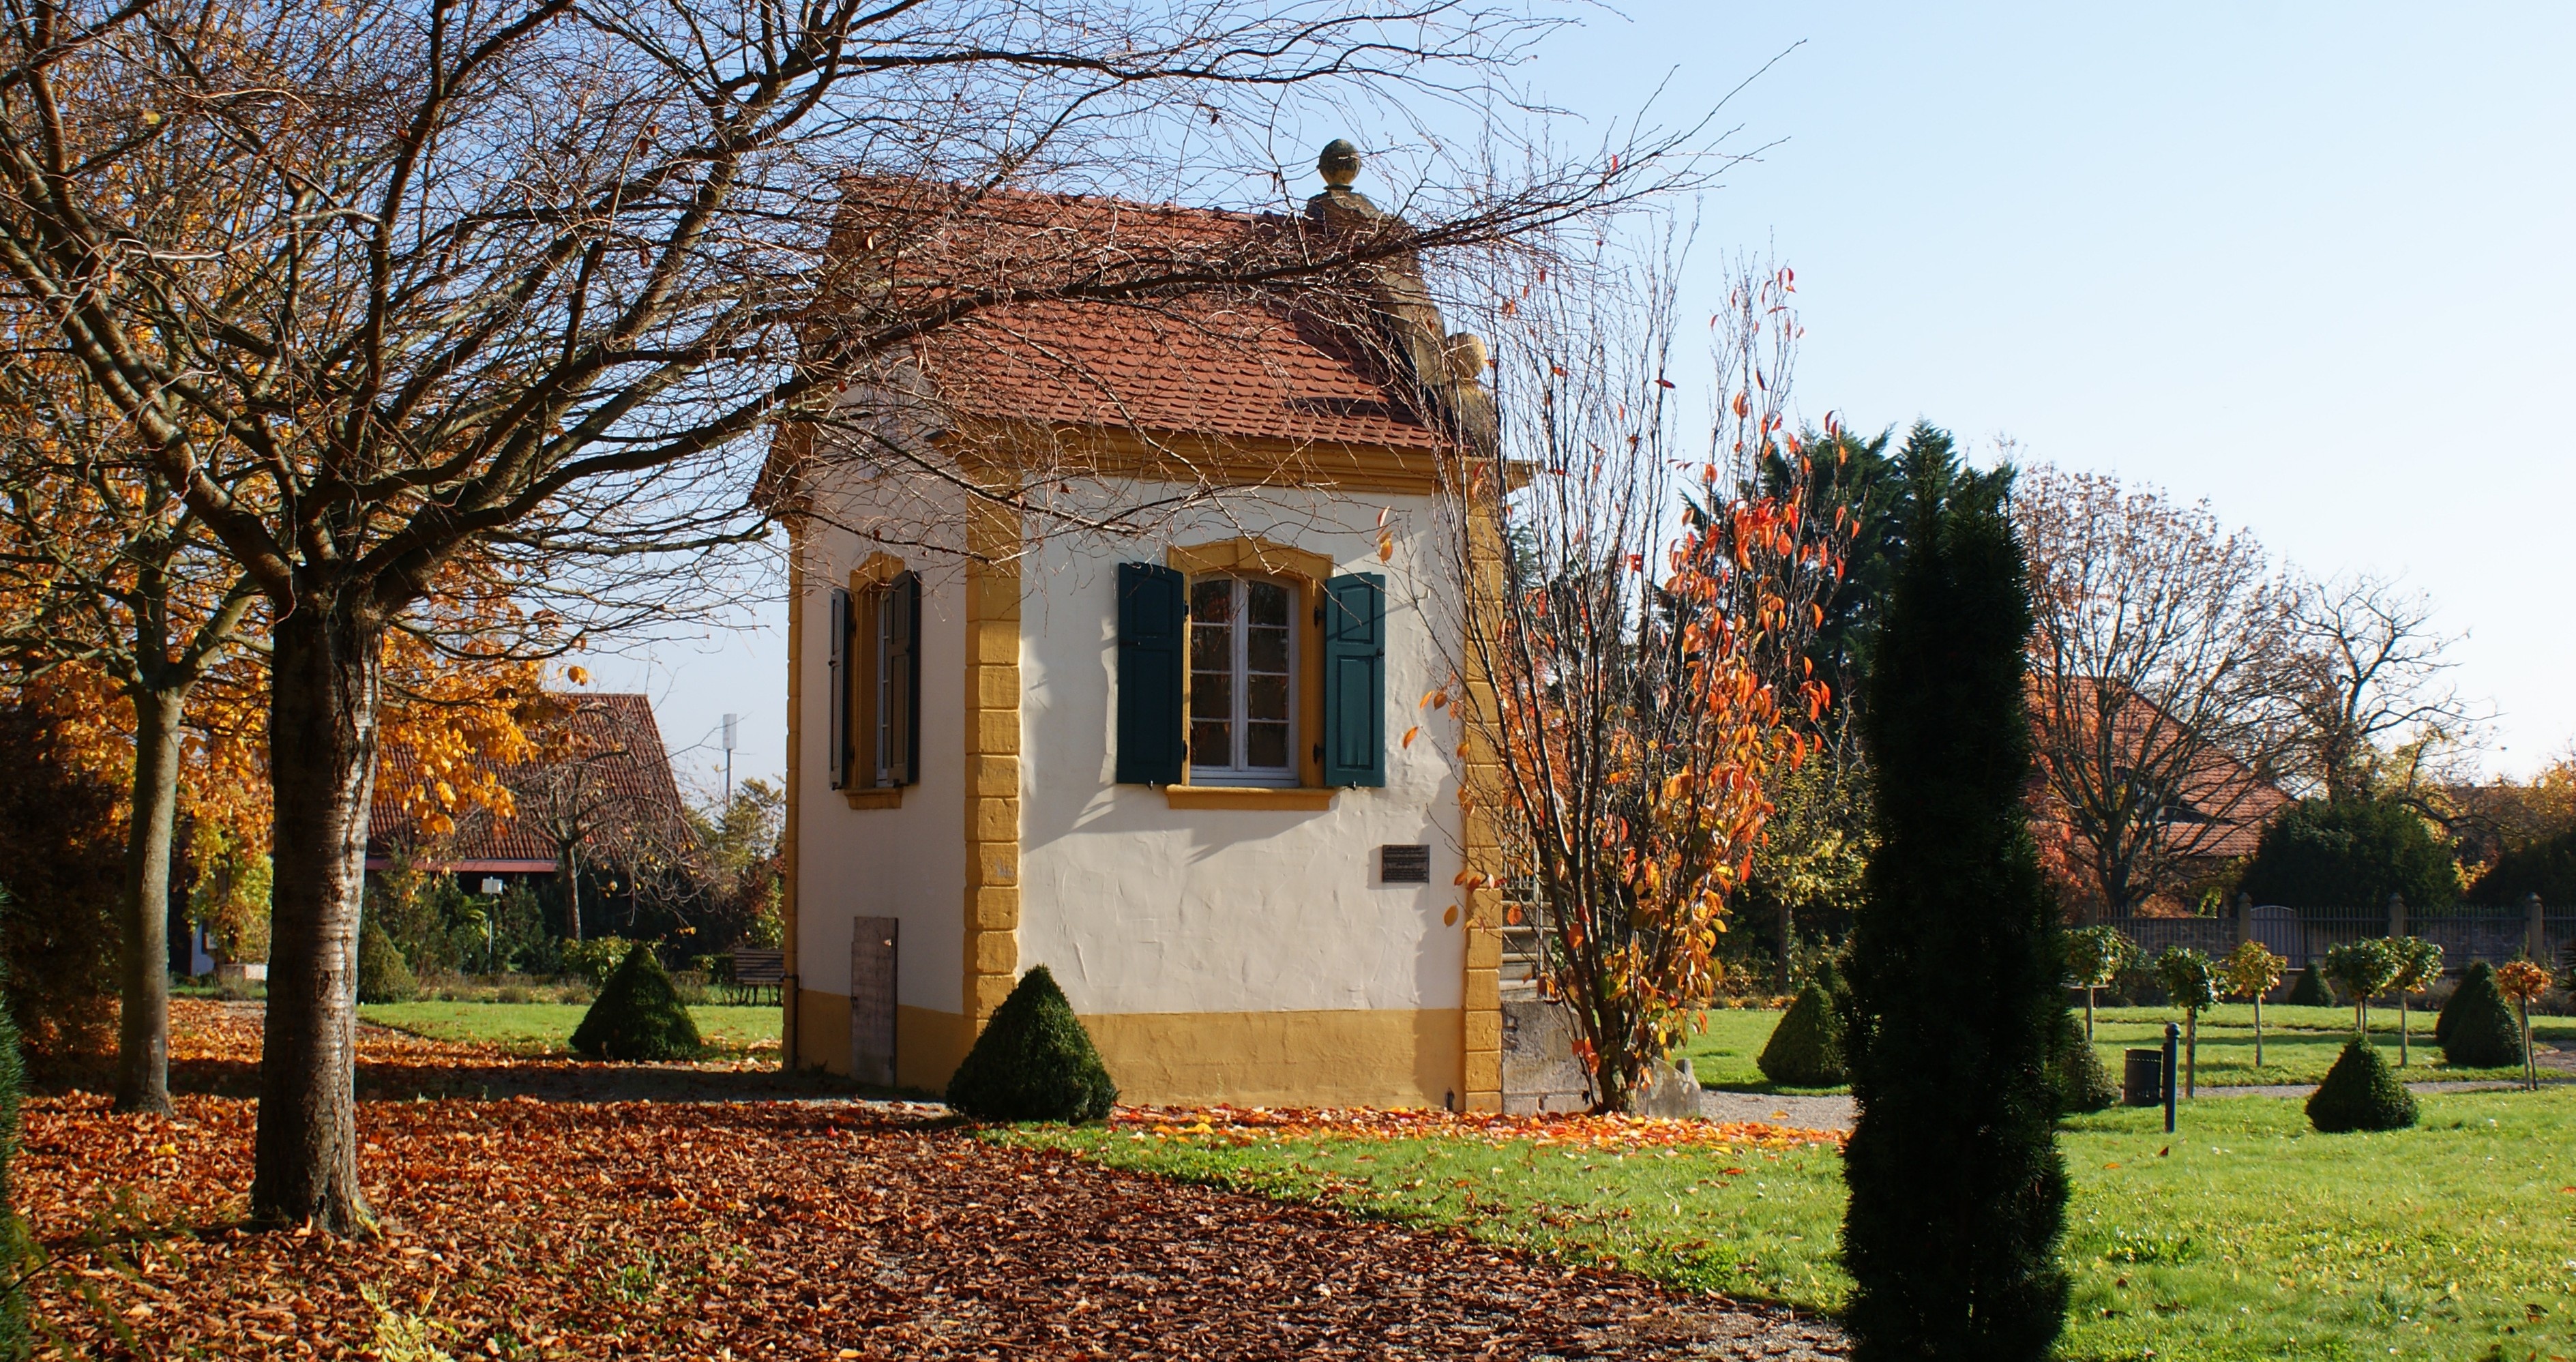
tree, architecture, house, building, home, walk, cottage, autumn, church, chapel, old town, estate, sachsen, palatinate, neighbourhood, rural area, barockgarten, freinsheim, wine city